Alex Bowman

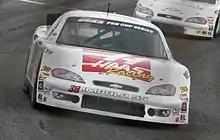
Bowman's 2010 Pro Cup car

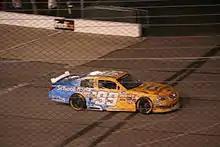
Bowman's 2013 Nationwide Series car

A native of Tucson, Arizona, Bowman started his racing career on short tracks in Arizona and California in 2000 at the age of seven, driving quarter midget cars in United States Auto Club (USAC) competition. By 2006, he had won nine national championships and had 165 feature wins.